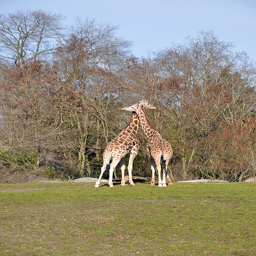
Two giraffes that are standing in the grass.
Two giraffes are standing with their necks intertwined.
two girraffe standing in an open field with their necks crossed
two giraffes appear to be hugging in a field.
Two giraffes are standing together in the field.